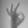
ASL letter: F